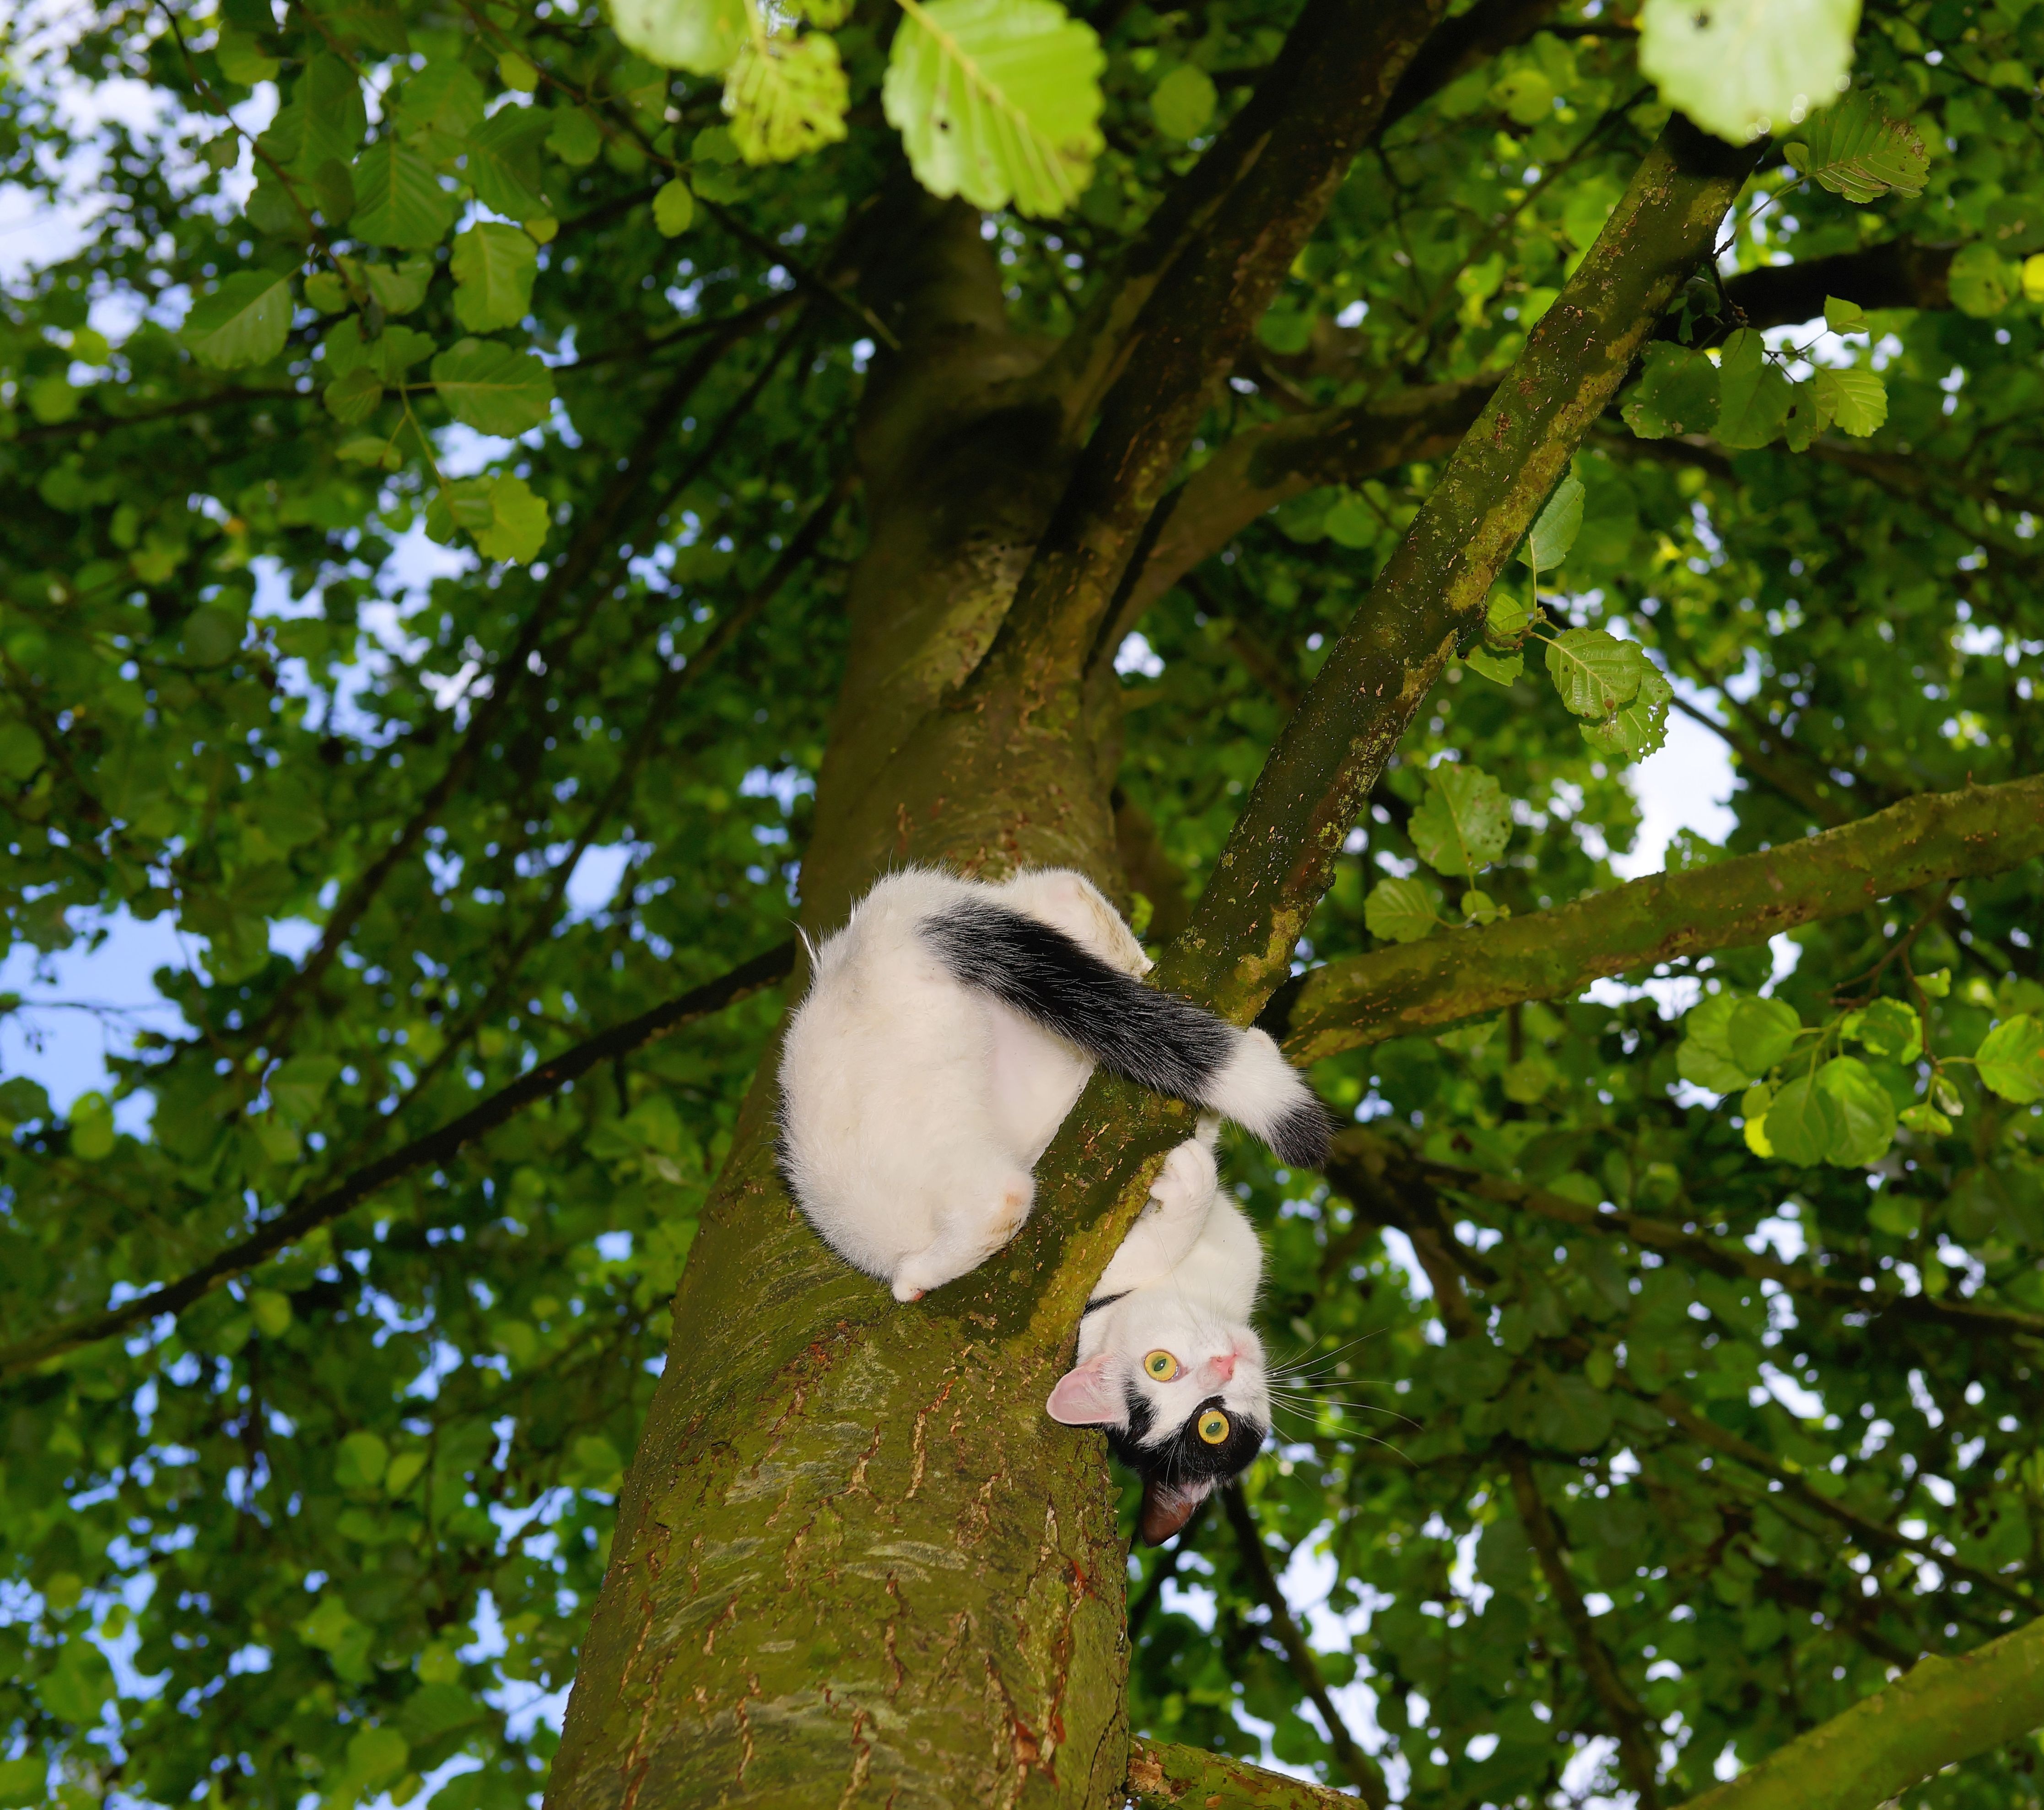
tree, nature, branch, bird, black and white, plant, leaf, flower, animal, wildlife, pet, fur, green, cat, fauna, climb, playful, adidas, woodland, curious, animal world, domestic cat, young cat, in the free, cat in the tree, woody plant, perching bird